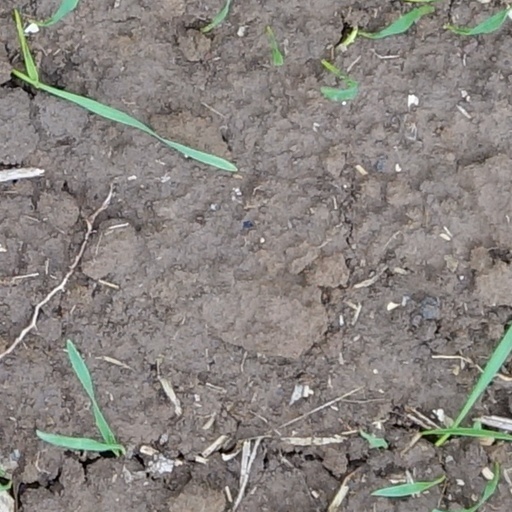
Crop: wheat